Luteinizing hormone

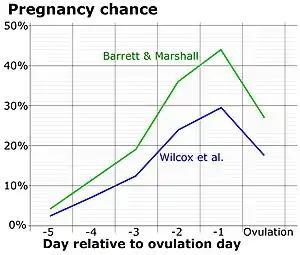
Chance of fertilization by menstrual cycle day relative to ovulation

The detection of a surge in release of luteinizing hormone indicates impending ovulation. LH can be detected by urinary ovulation predictor kits (OPK, also LH-kit) that are performed, typically daily, around the time ovulation may be expected. A conversion from a negative to a positive reading would suggest that ovulation is about to occur within 24–48 hours, giving women two days to engage in sexual intercourse or artificial insemination with the intention of conceiving.